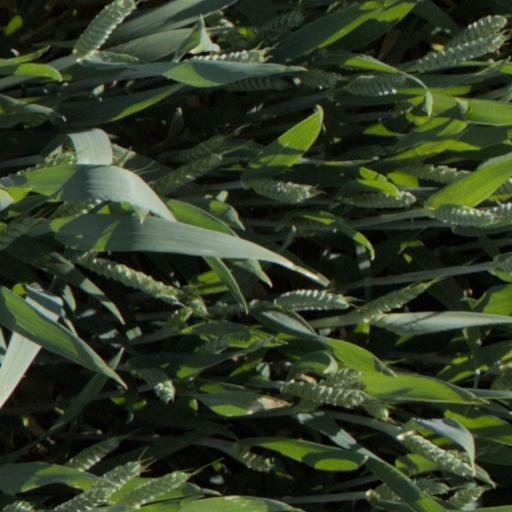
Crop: wheat